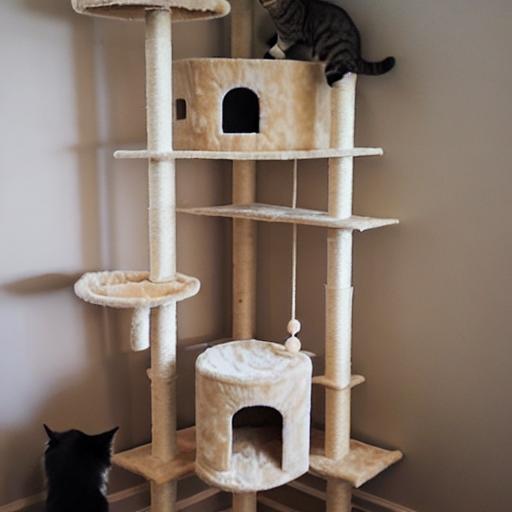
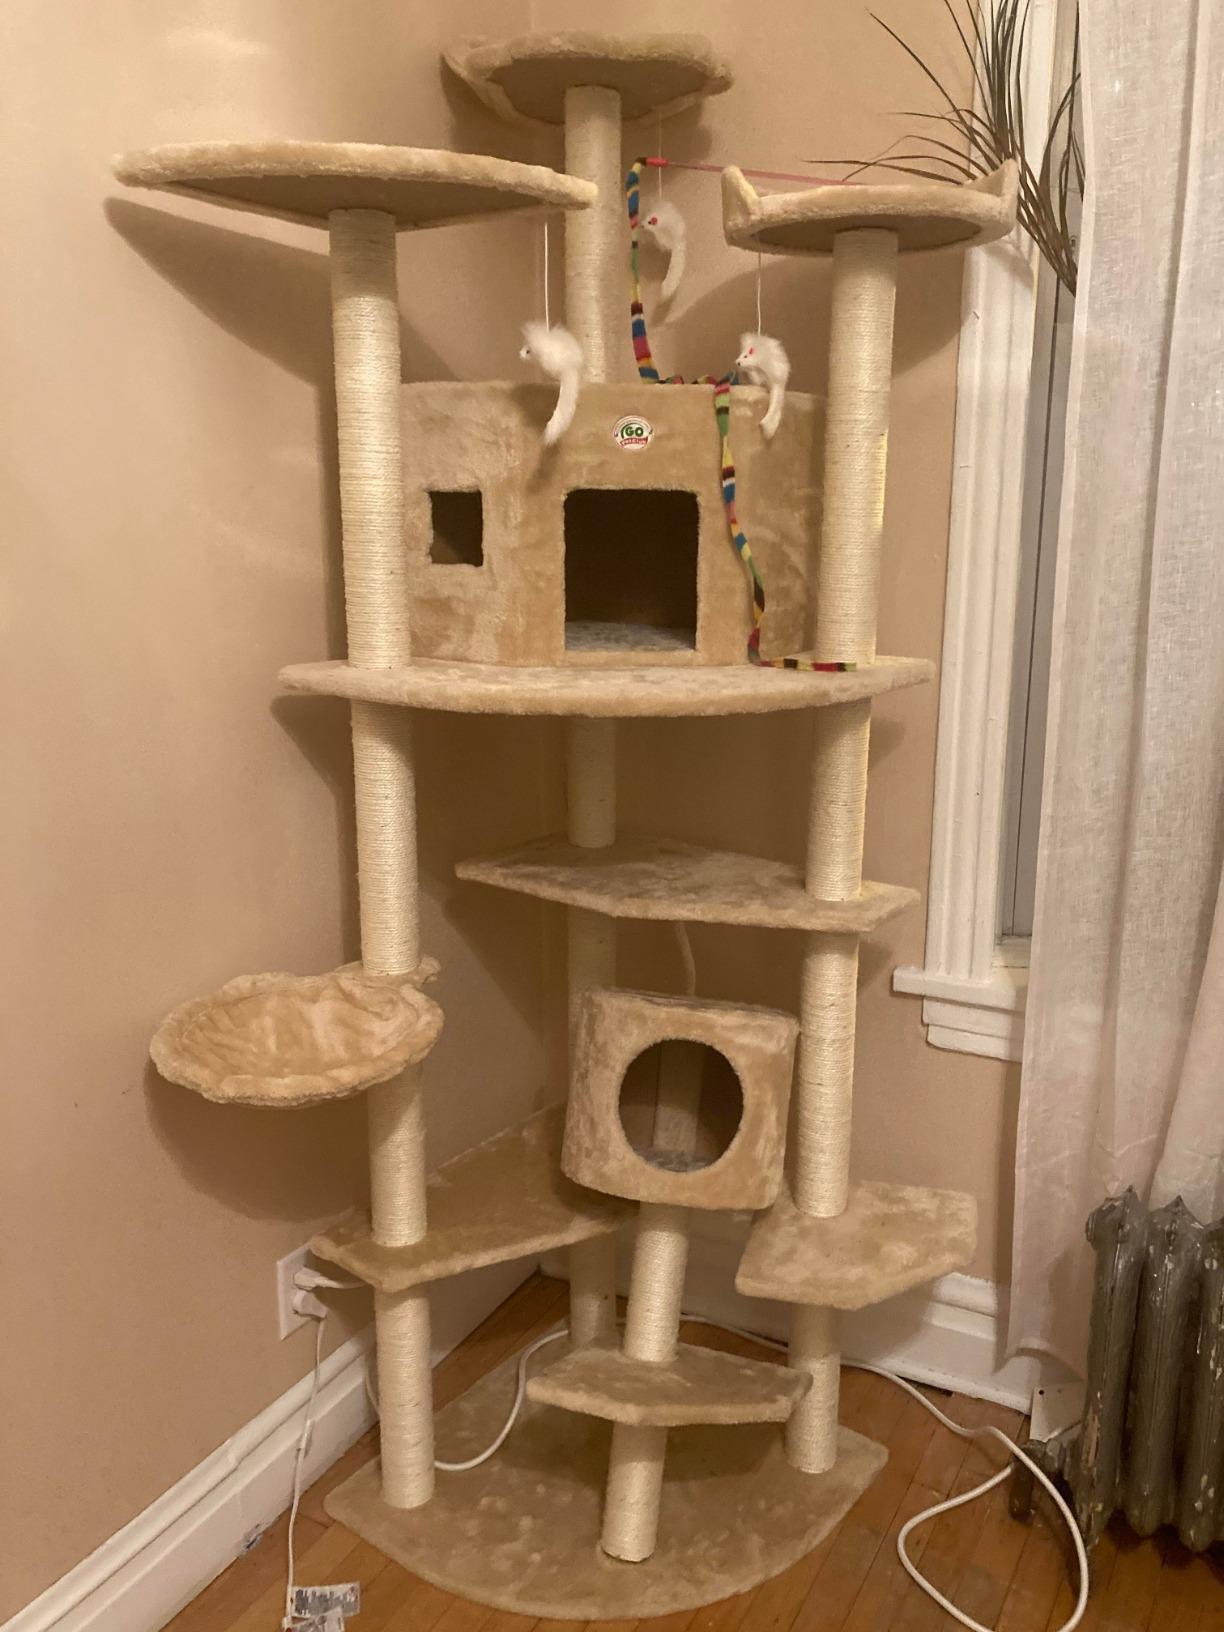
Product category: items_cat tree
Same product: no